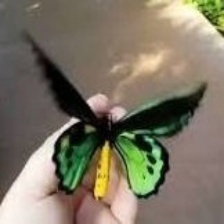
Species: CAIRNS BIRDWING